List of The World of the Married characters

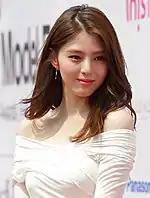
Han So-hee plays Yeo Da-kyung

Yeo Da-kyung (Han So-hee) is the only daughter of Yeo Byung-gyu and Uhm Hyo-jung. Da-kyung grew up in luxury so she lives without worries and life goals. She majored in contemporary dance following her mother's wishes even when she had no passion or talent in dancing. Ultimately, she decided to stop dancing and became a pilates instructor. The innocent and vulnerable girl then fell in love with Lee Tae-oh, a married man, and has been having an affair with him for over two years.